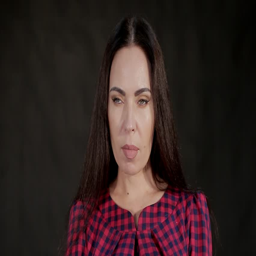
the girl is calm , on a black background